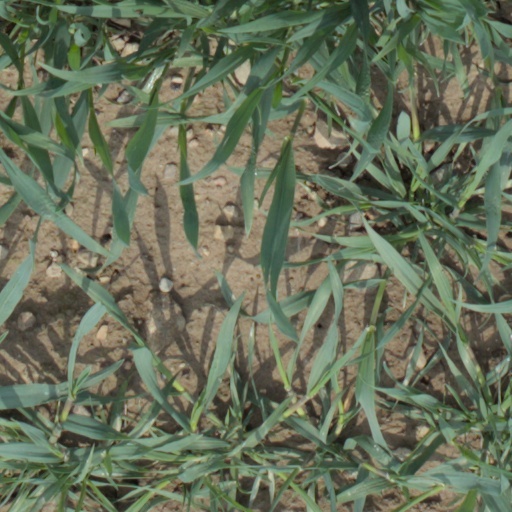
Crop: wheat